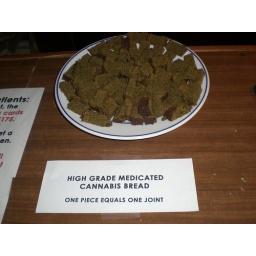
I don't think people were reading the sign and they kept walking by popping these into their mouths.